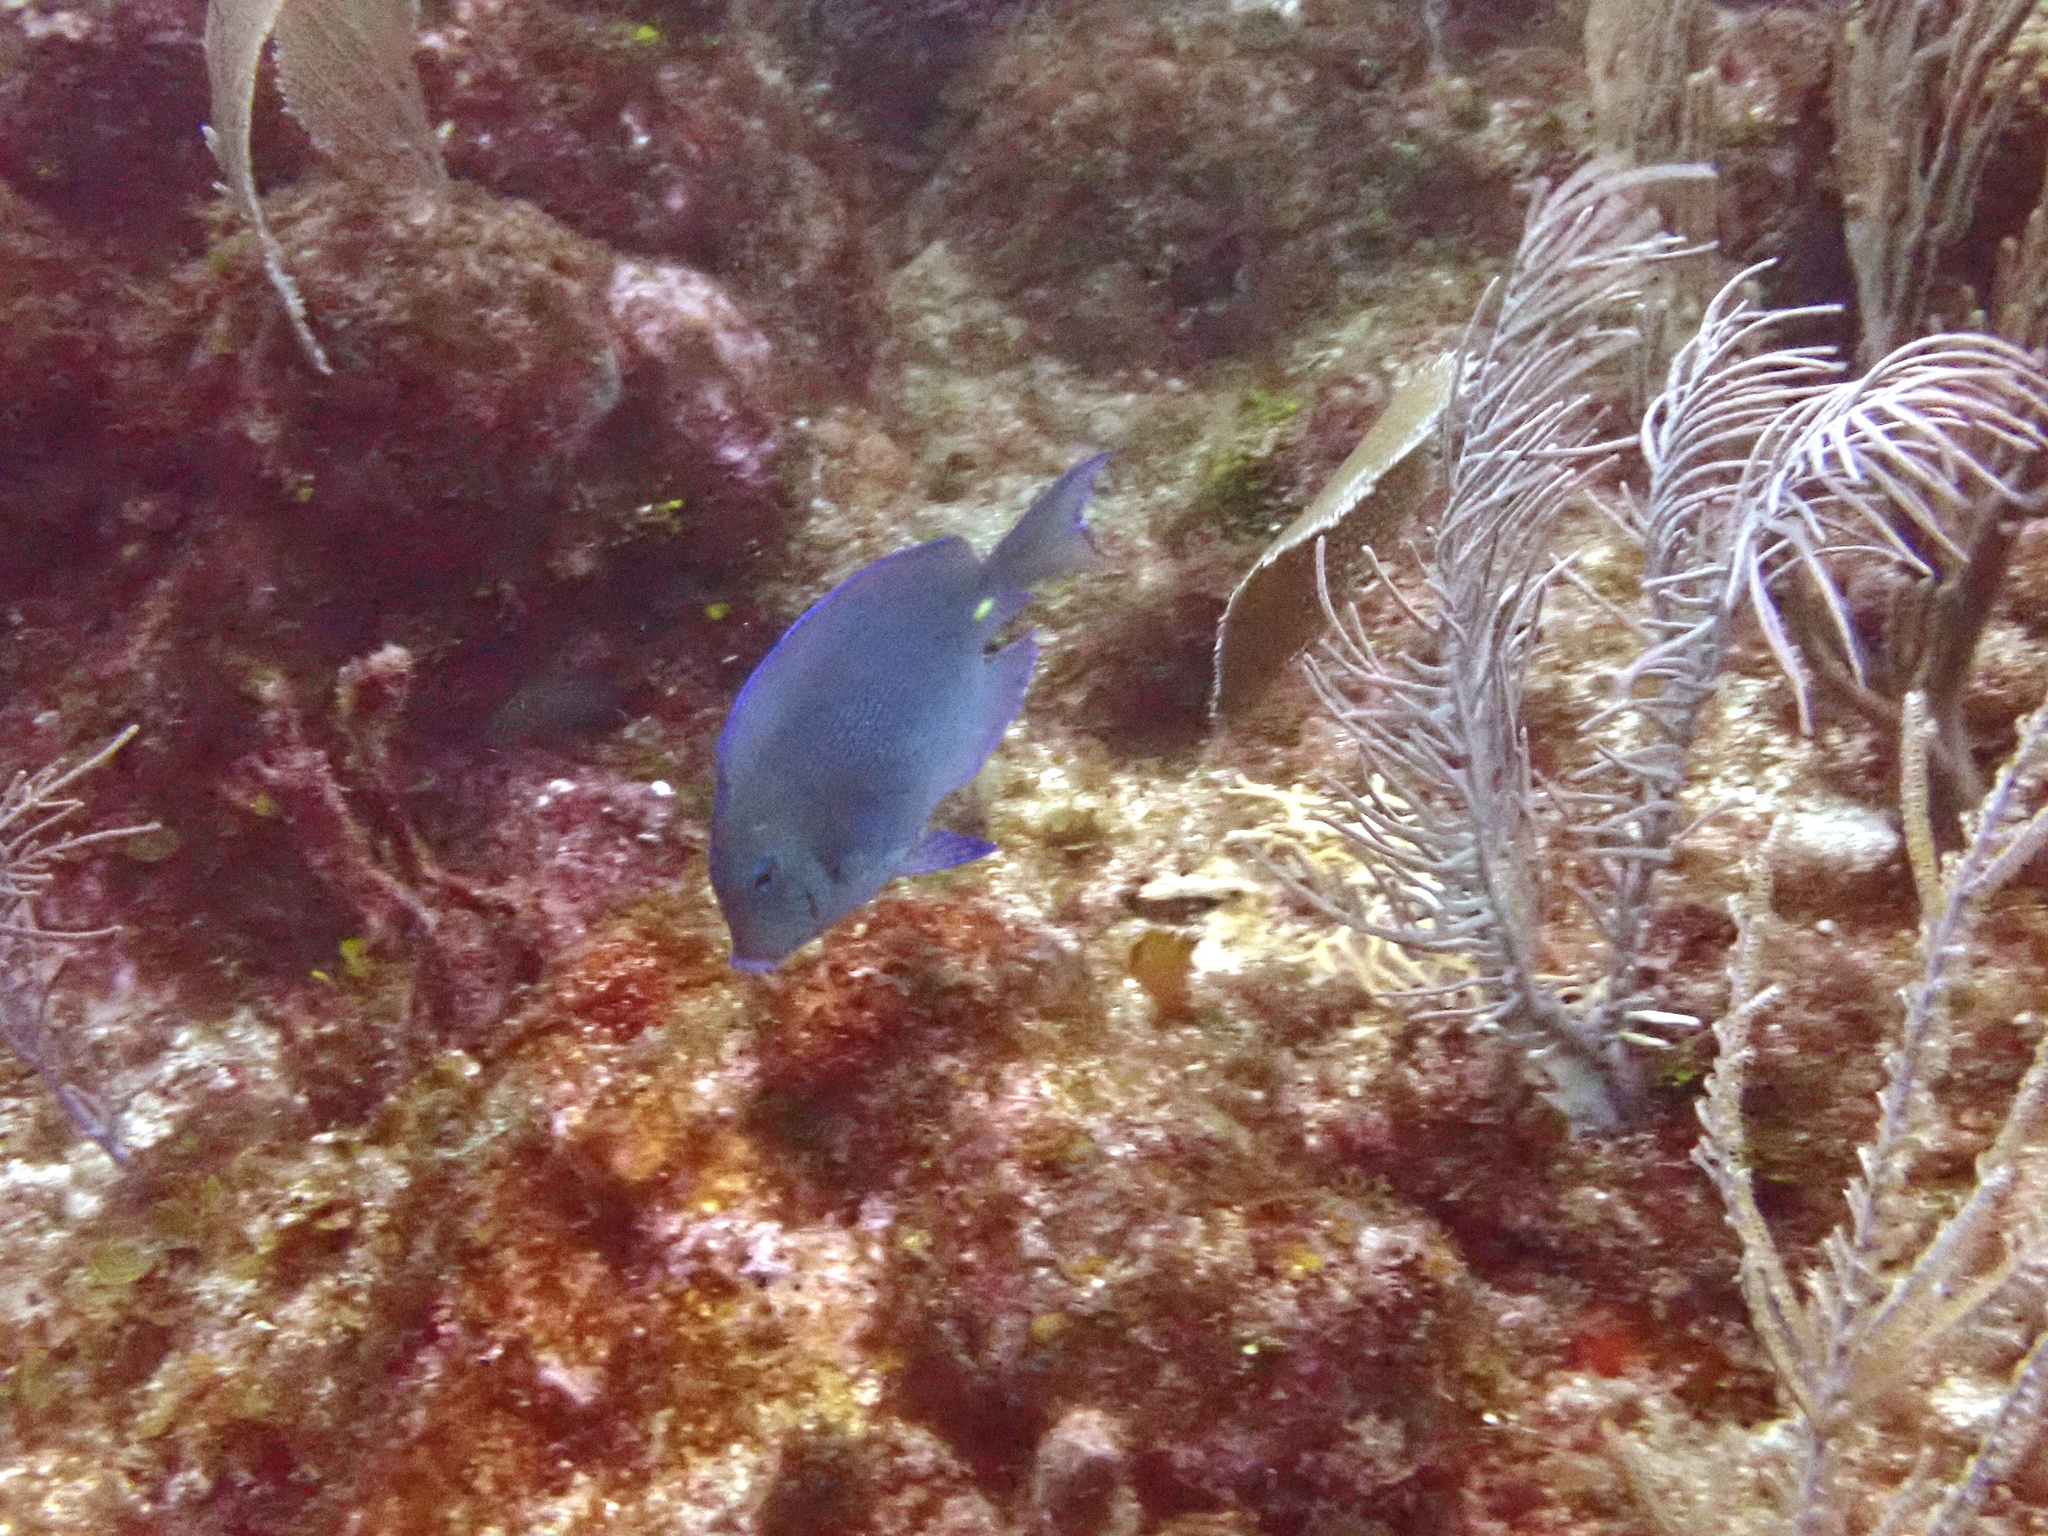
Acanthurus coeruleus (Atlantic Blue Tang)